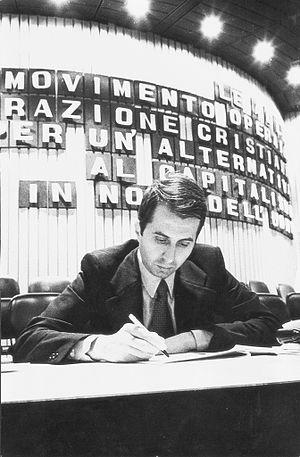
Emilio Gabaglio est un homme politique et syndicaliste chrétien italien. Membre de l'union catholique, il est le sixième président de l'ACLI, chef de la Confédération italienne des syndicats de travailleurs et secrétaire général de la Confédération européenne des syndicats de 1991 à 2003.